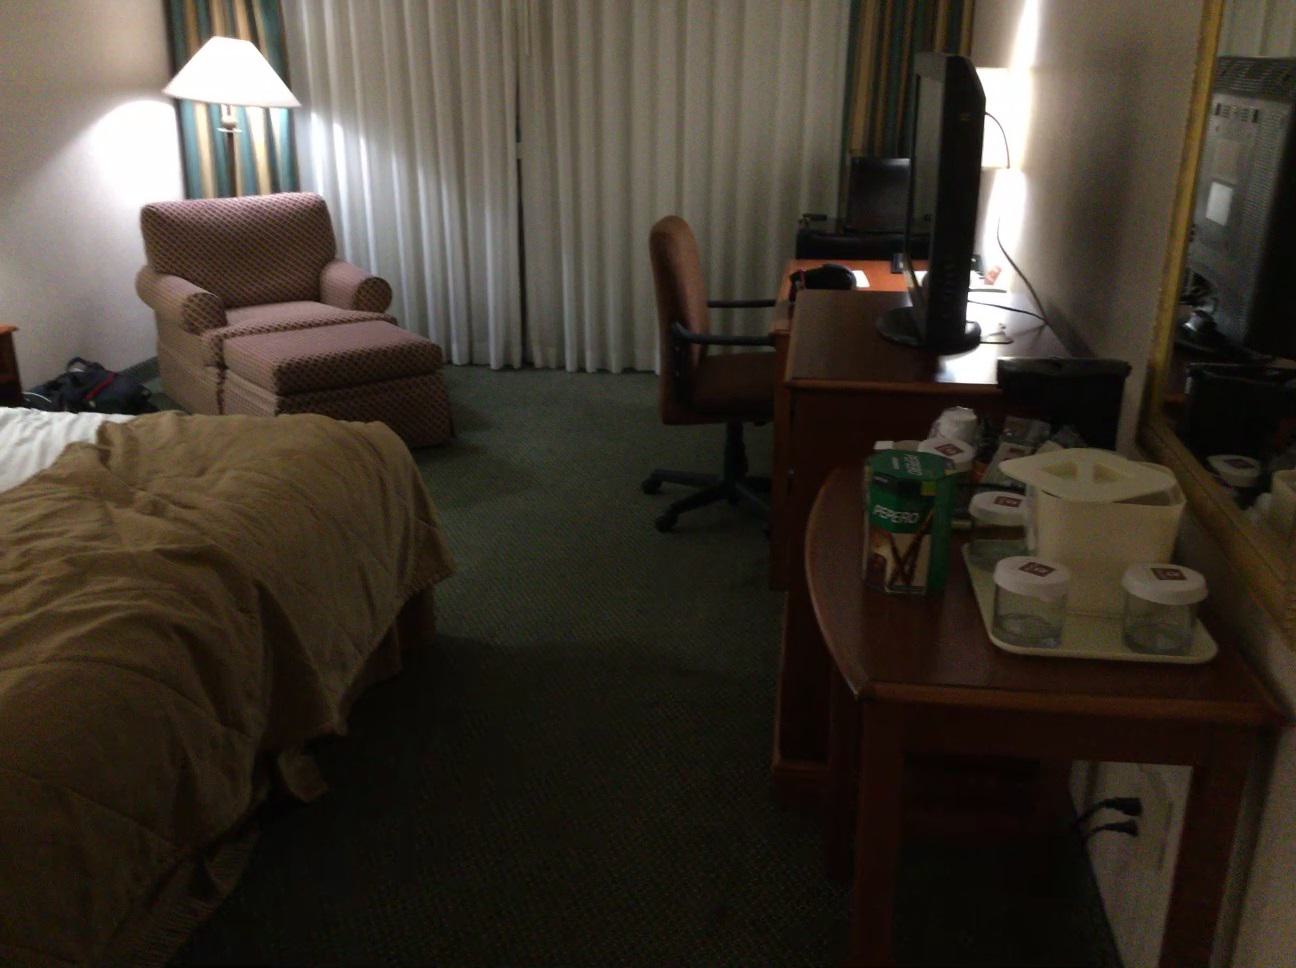
Question: Can the microwave fit left of the tv from the world's perspective? Final answer should be yes or no.
Answer: Yes